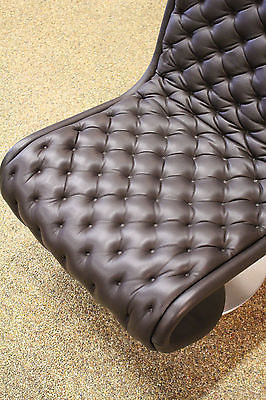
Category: chair